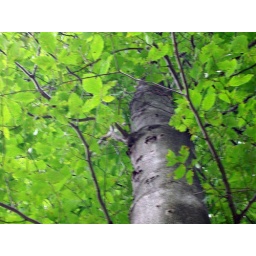
You might not see it, but there's a ball in that tree